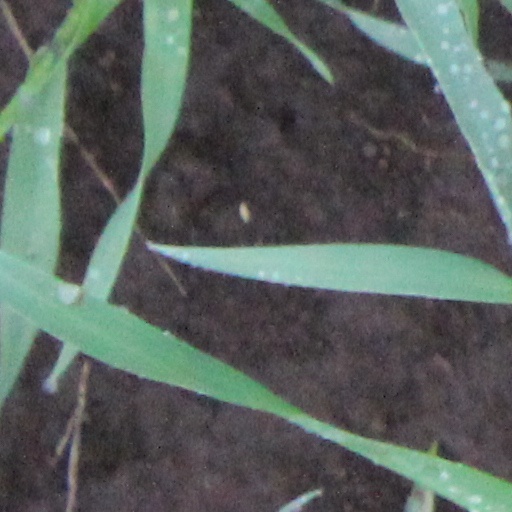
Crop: wheat